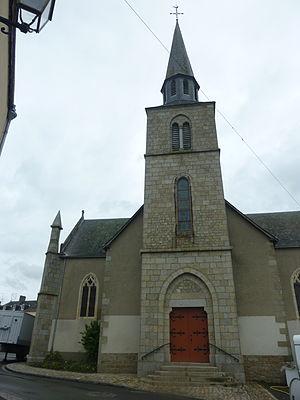
Église Saint-Georges à Martigné-sur-Mayenne. De face.